I Love You Phillip Morris

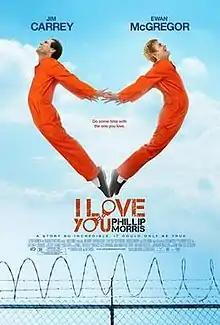
Theatrical release poster

I Love You Phillip Morris is a 2009 black comedy film based on a 1980s and 1990s real-life story of con artist, impostor and multiple prison escapee Steven Jay Russell, as played by Jim Carrey. While incarcerated, Russell falls in love with his fellow inmate, Phillip Morris (Ewan McGregor). After Morris is released from prison, Russell escapes from prison four times to be reunited with Morris. The film was adapted from the 2003 book "I Love You Phillip Morris: A True Story of Life, Love, and Prison Breaks" by Steve McVicker. The film is the directorial debut of John Requa and Glenn Ficarra. It grossed $20 million worldwide and received generally positive reviews from critics. For their writing, Requa and Ficarra received a nomination for the Writers Guild of America Award for Best Adapted Screenplay. It is an international co-production of France and the United States.